Antony and Cleopatra

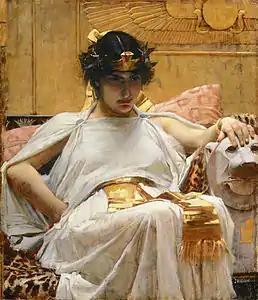
"Cleopatra" by John William Waterhouse (1888)

Antony and Cleopatra is a tragedy by William Shakespeare. The play was first performed around 1607, by the King's Men at either the Blackfriars Theatre or the Globe Theatre. Its first appearance in print was in the First Folio published in 1623, under the title The Tragedie of Anthonie, and Cleopatra.